Tanzanian passport

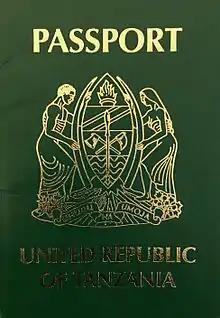
The front cover of the old machine readable Tanzanian Passport

In contrast to the current ePassports, the previous ordinary Tanzanian passport was green in colour, while the Diplomatic Passport was Black and Service Passport was blue. The new Tanzanian ePassport complies with the ICAO standards. When the passport was first issued, the holder's fingerprints, signature and photograph would be digitally acquired and stored in a database, but only the holder's digital picture was coded in the physical passport, in a two-dimensional barcode. The latter, as well as the holder's personal identification data and his or her picture are directly laser-printed on the passport.